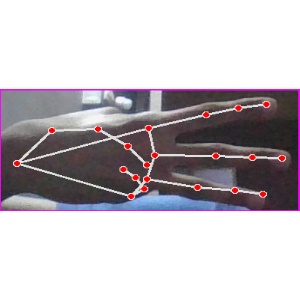
अक्षर: भ